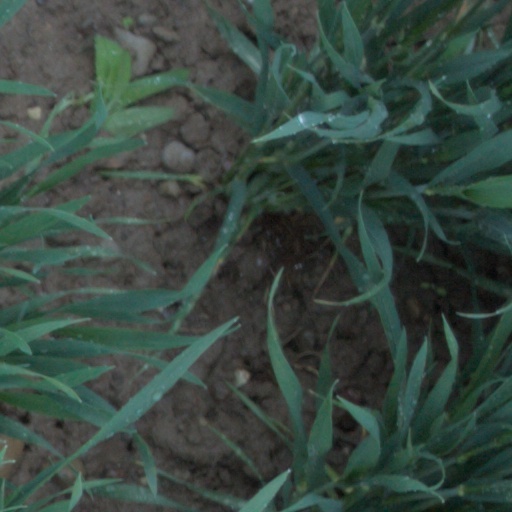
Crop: wheat